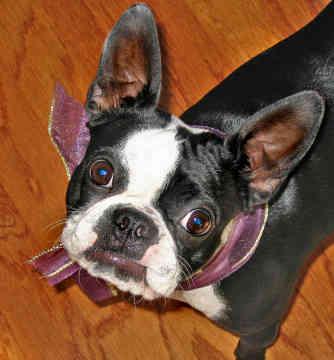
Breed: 230-n000084-Boston_bull